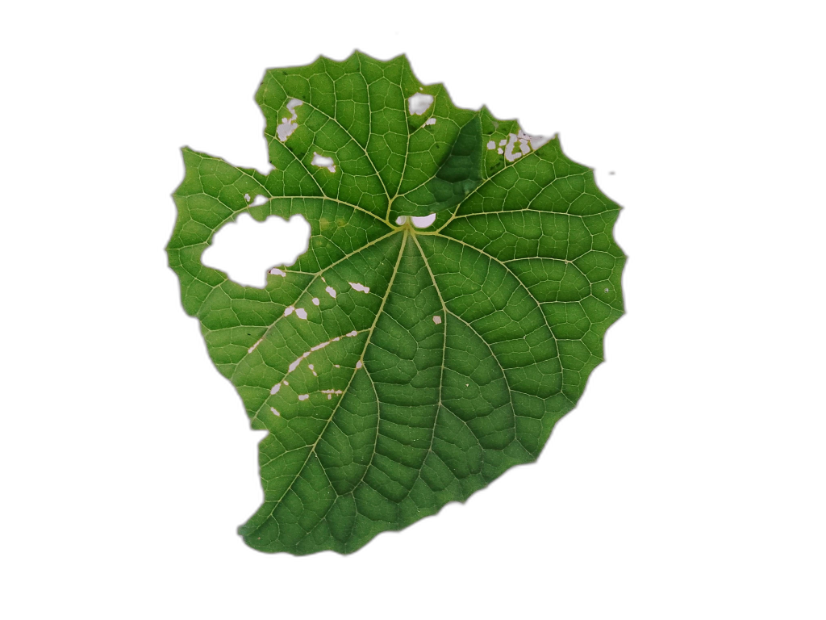
Crop: Zucchini
Label: Xanthomonas_Leaf_Spot